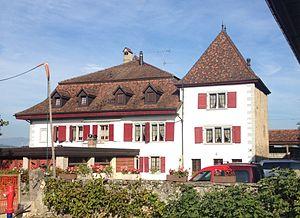
Le château de la Cour à Cugy, dans le canton de Fribourg en Suisse. This is an image of a cultural property of regional significance in Switzerland with KGS number 13045